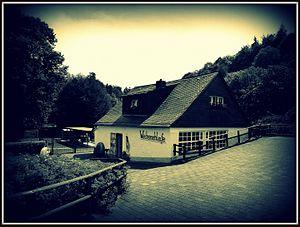
Idar-Oberstein est une ville du district de Birkenfeld, en Rhénanie-Palatinat. La ville sans association est le résultat de réformes administratives et structurelles approfondies des années 1933, 1969 et 1970. La ville de pierres précieuses et de garnison compte près de 30 000 habitants, la municipalité la plus peuplée du district et un centre. Depuis 2016, la municipalité s'intitule village du parc national